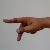
The image shows a hand gesture representing the letter 'P' in Indian Sign Language.